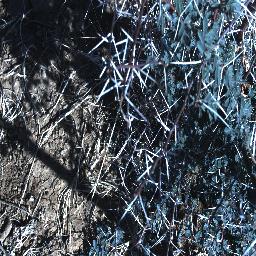
Label: prickly_acacia